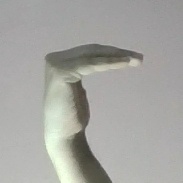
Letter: haa